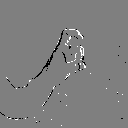
ASL letter: x